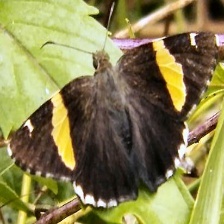
Species: GOLD BANDED